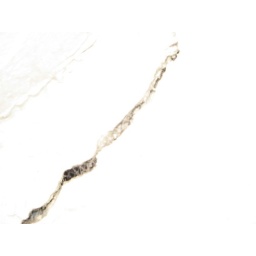
crack in bedroom wall 2/12/06